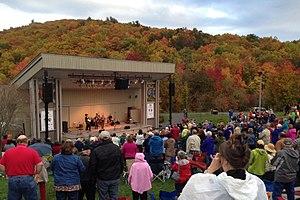
Le Blue Ridge Music Center est un centré dédié à la musique situé dans le comté de Grayson, en Virginie. Constitué d'un musée, d'un office de tourisme et d'une scène pour les concerts, il est opéré par le National Park Service en tant qu'arrêt le long de la Blue Ridge Parkway.